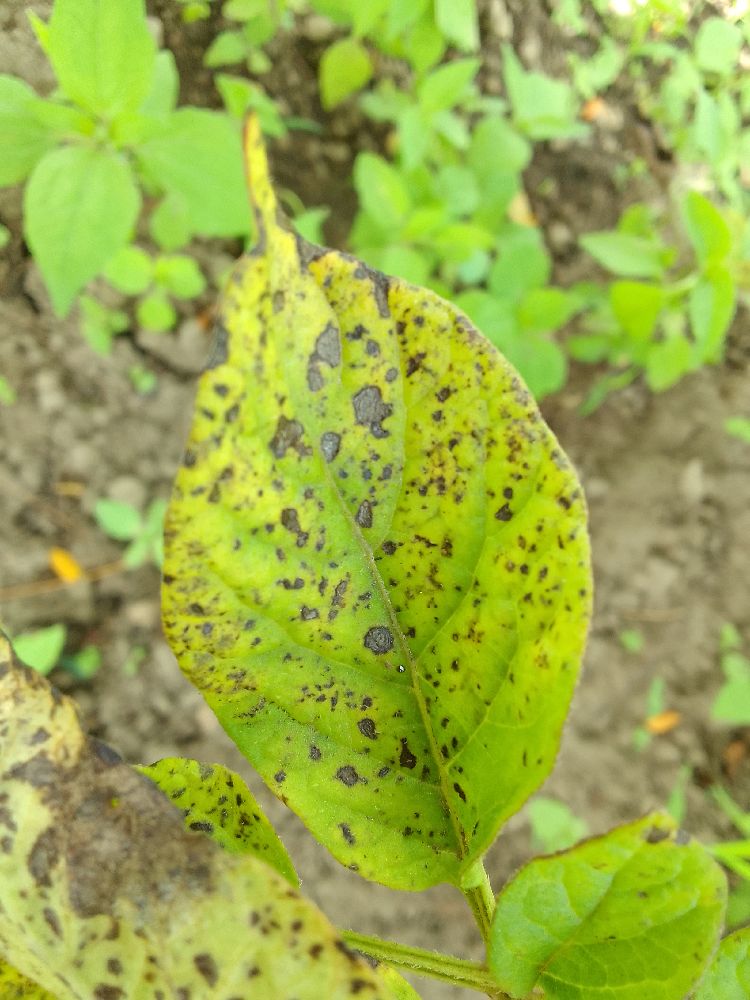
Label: Early blight